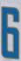
Number: 6